Menggenjimisu

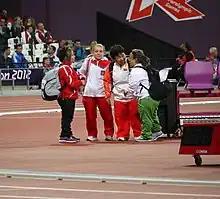
Menggenjimisu with other contestants in 2012

After training with her coach, Shen Gang, Menggenjimisu was chosen to represent China at the 2008 Beijing Paralympic Games after doing well in National competitions. She competed at the Bird's Nest Stadium in Beijing, China in September 2008.